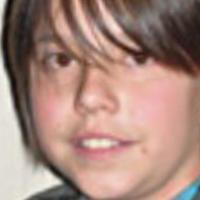
Age group: age 11-20